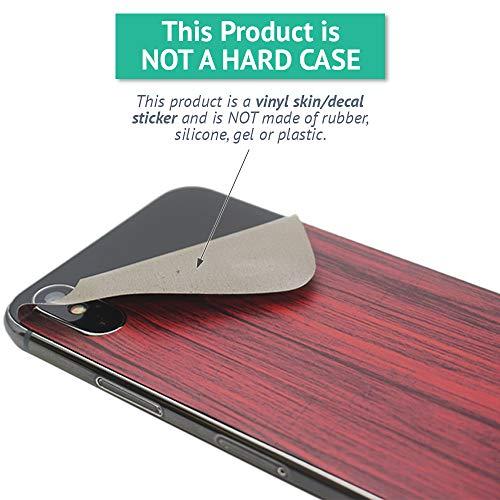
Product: MightySkins Skin Compatible with Razor Hovertrax 2.0 Hover Board Self-Balancing Smart Scooter wrap Cover Sticker Skins Tropical Stripes
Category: Sports & Outdoors | Outdoor Recreation | Skates, Skateboards & Scooters | Scooters & Equipment | Accessories
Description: Protect your Razor Hovertrax 2.0 Hover Board Self-Balancing Smart Scooter from dings and scratches.
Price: $9.86
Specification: ProductDimensions:9x0.1x6inches|ItemWeight:0.16ounces|ShippingWeight:1pounds|ASIN:B06XC8Z2D9|Itemmodelnumber:Hovertrax2.0HoverBoard